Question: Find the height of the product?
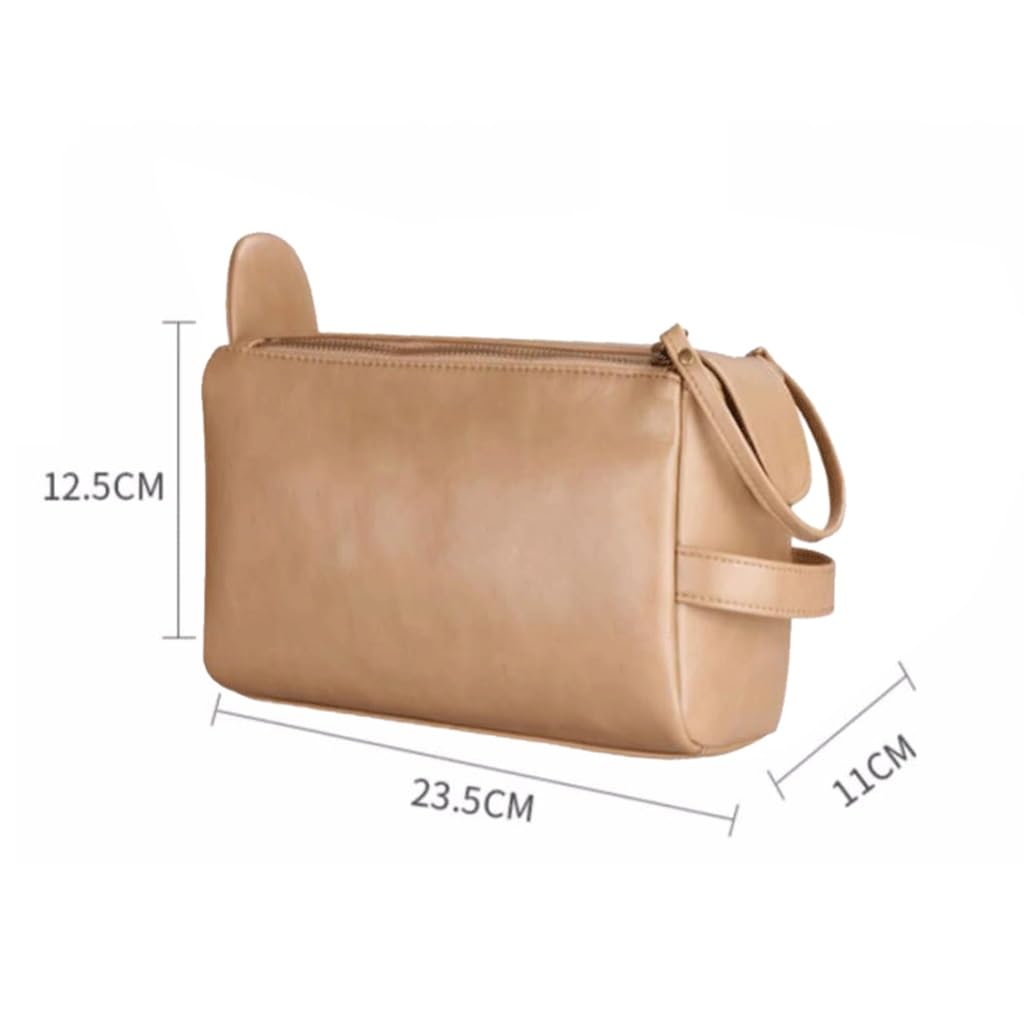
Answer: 12.5 centimetre